Jay Arnette

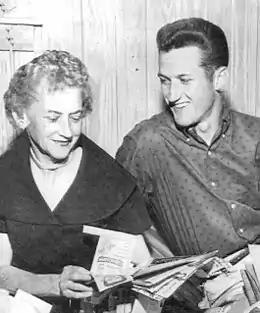
Arnette with mother in 1960

Jay Hoyland Arnette (born December 19, 1938) is an American former professional basketball player. He played college basketball for the Texas Longhorns. Arnette played professionally for the Cincinnati Royals of the NBA from 1963 to 1965.